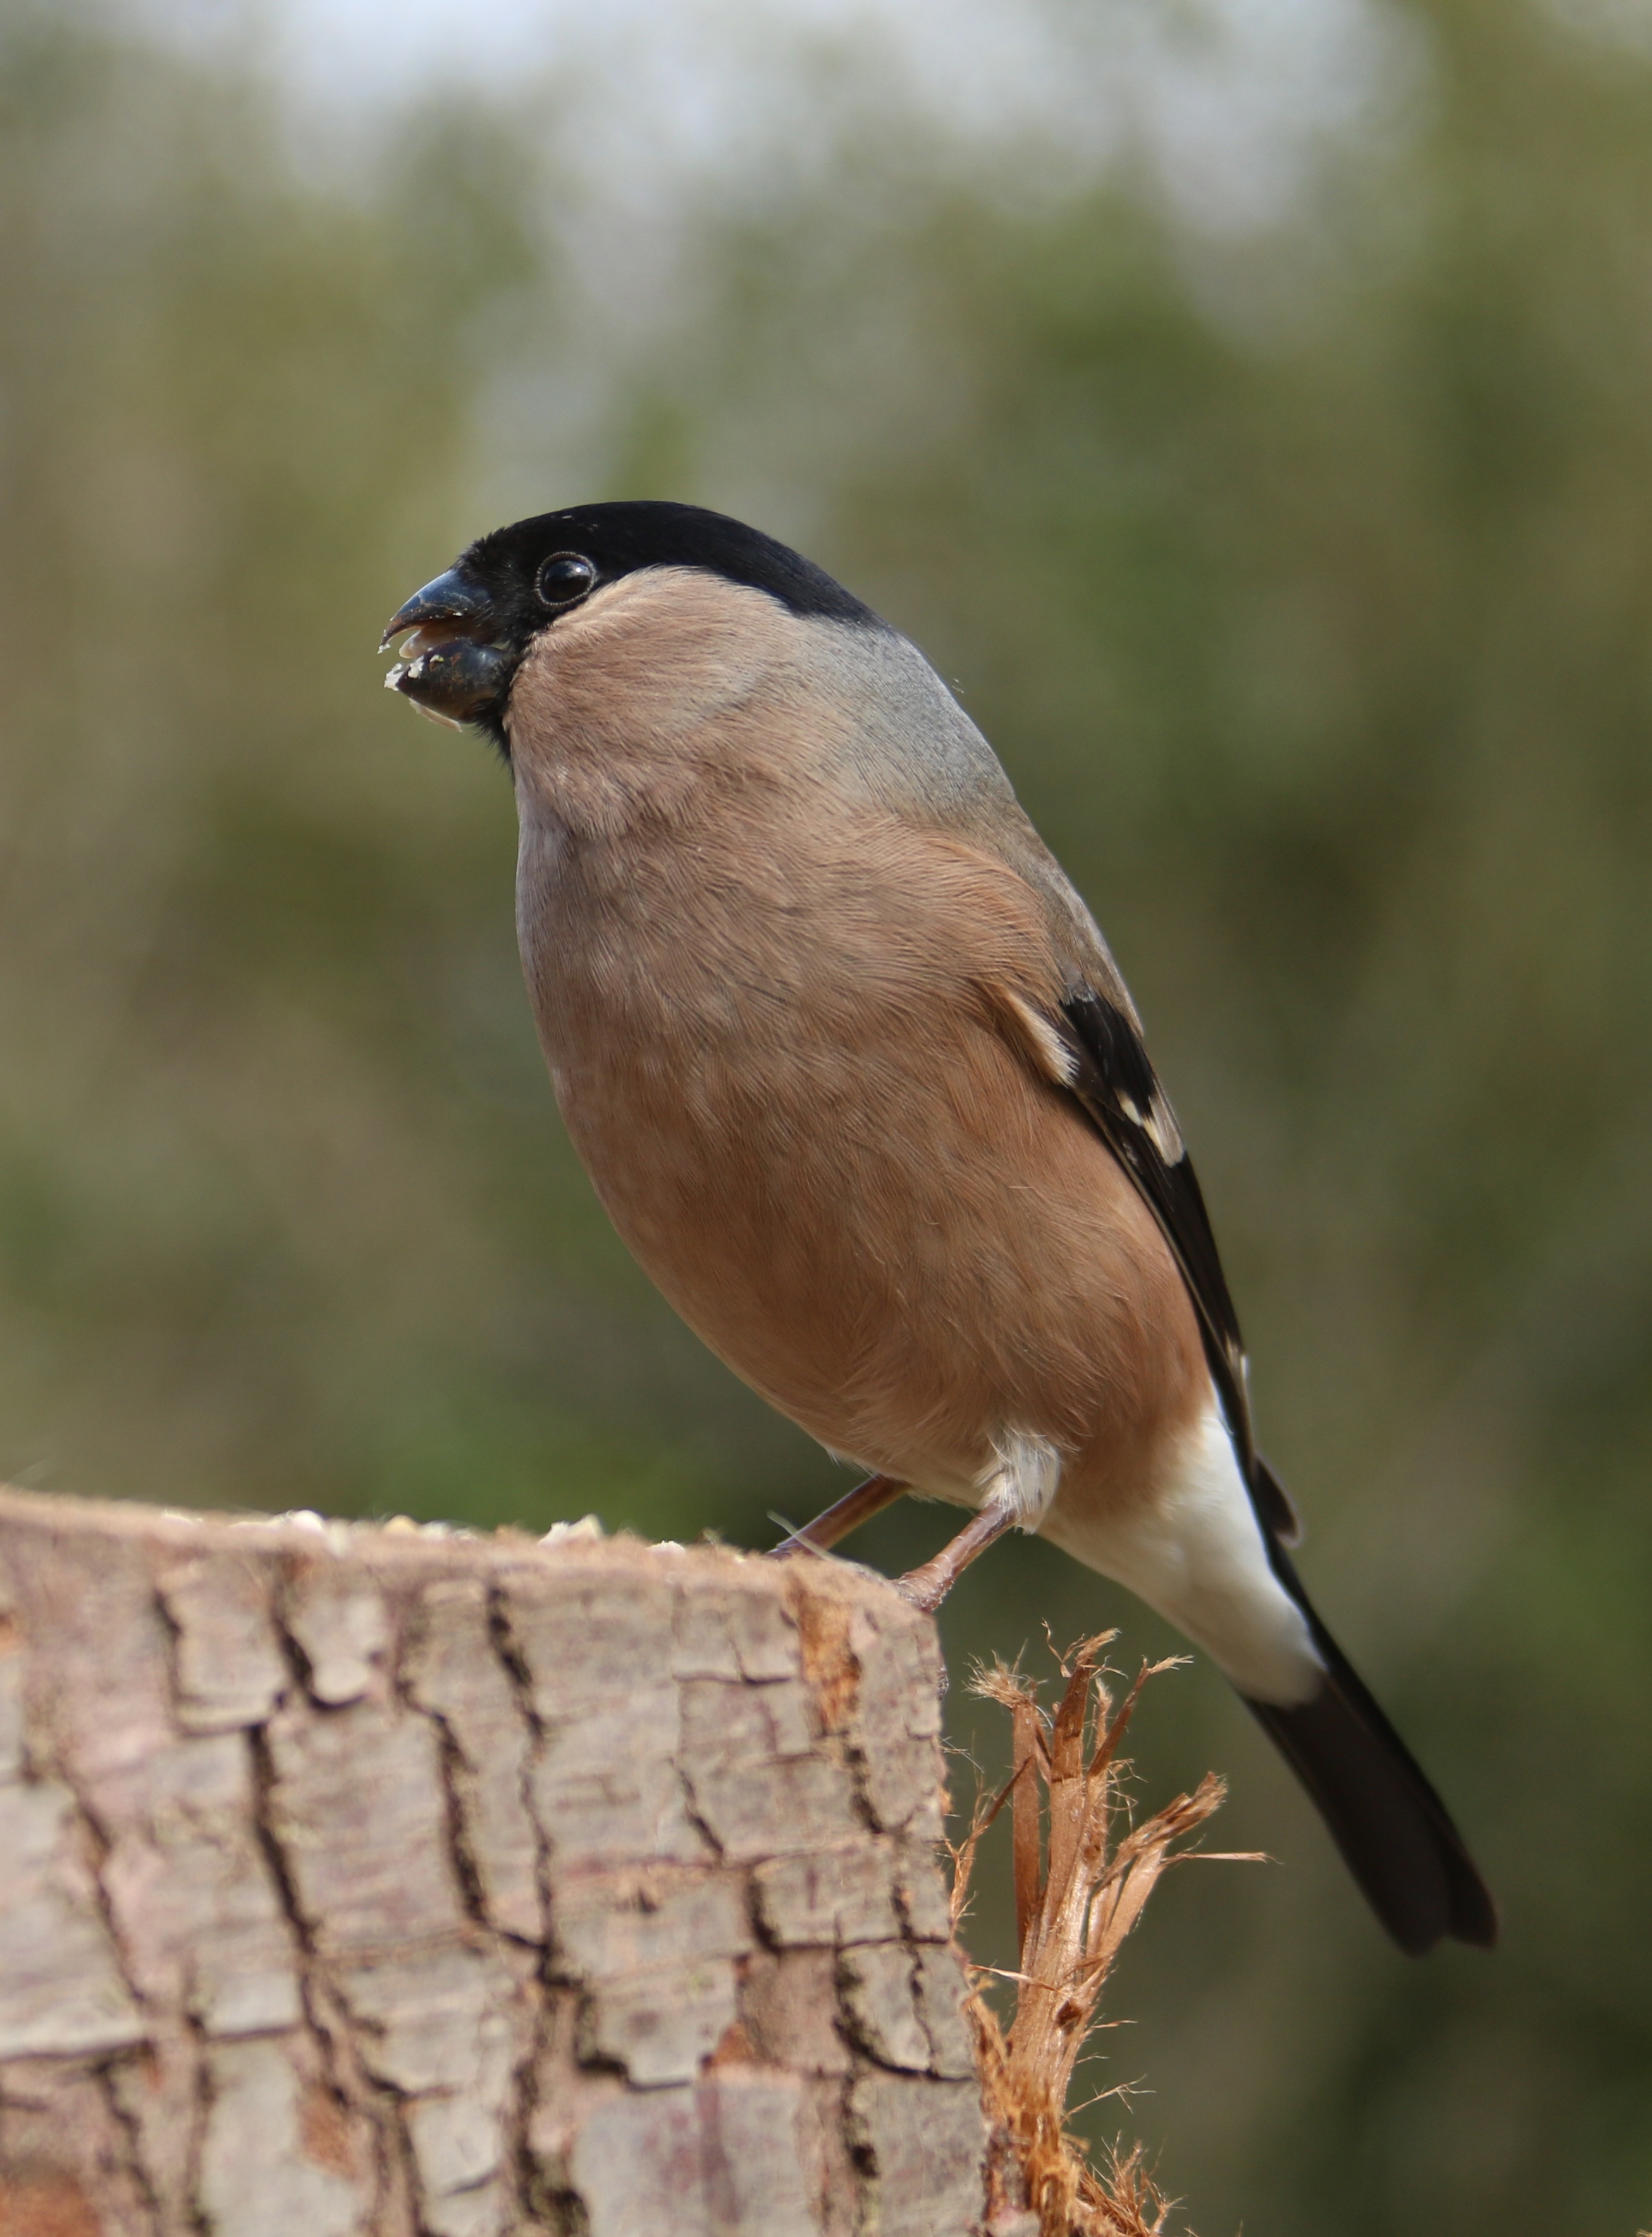
nature, branch, bird, female, wildlife, spring, beak, avian, fauna, plumage, outdoors, vertebrate, springtime, sparrow, finch, birdwatching, perched, bullfinch, brambling, perching, house sparrow, old world flycatcher, perching bird, emberizidae